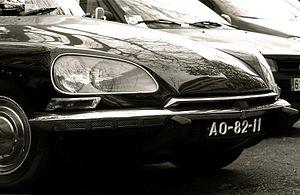
André René Lefèbvre, né le 19 août 1894 à Louvres et mort le 4 mai 1964 à St Germain en Laye, est un ingénieur dans le domaine de l'automobile. Il commence sa carrière aux côtés de Gabriel Voisin. Après un court passage chez Renault, il effectue l'essentiel de sa carrière chez Citroën.